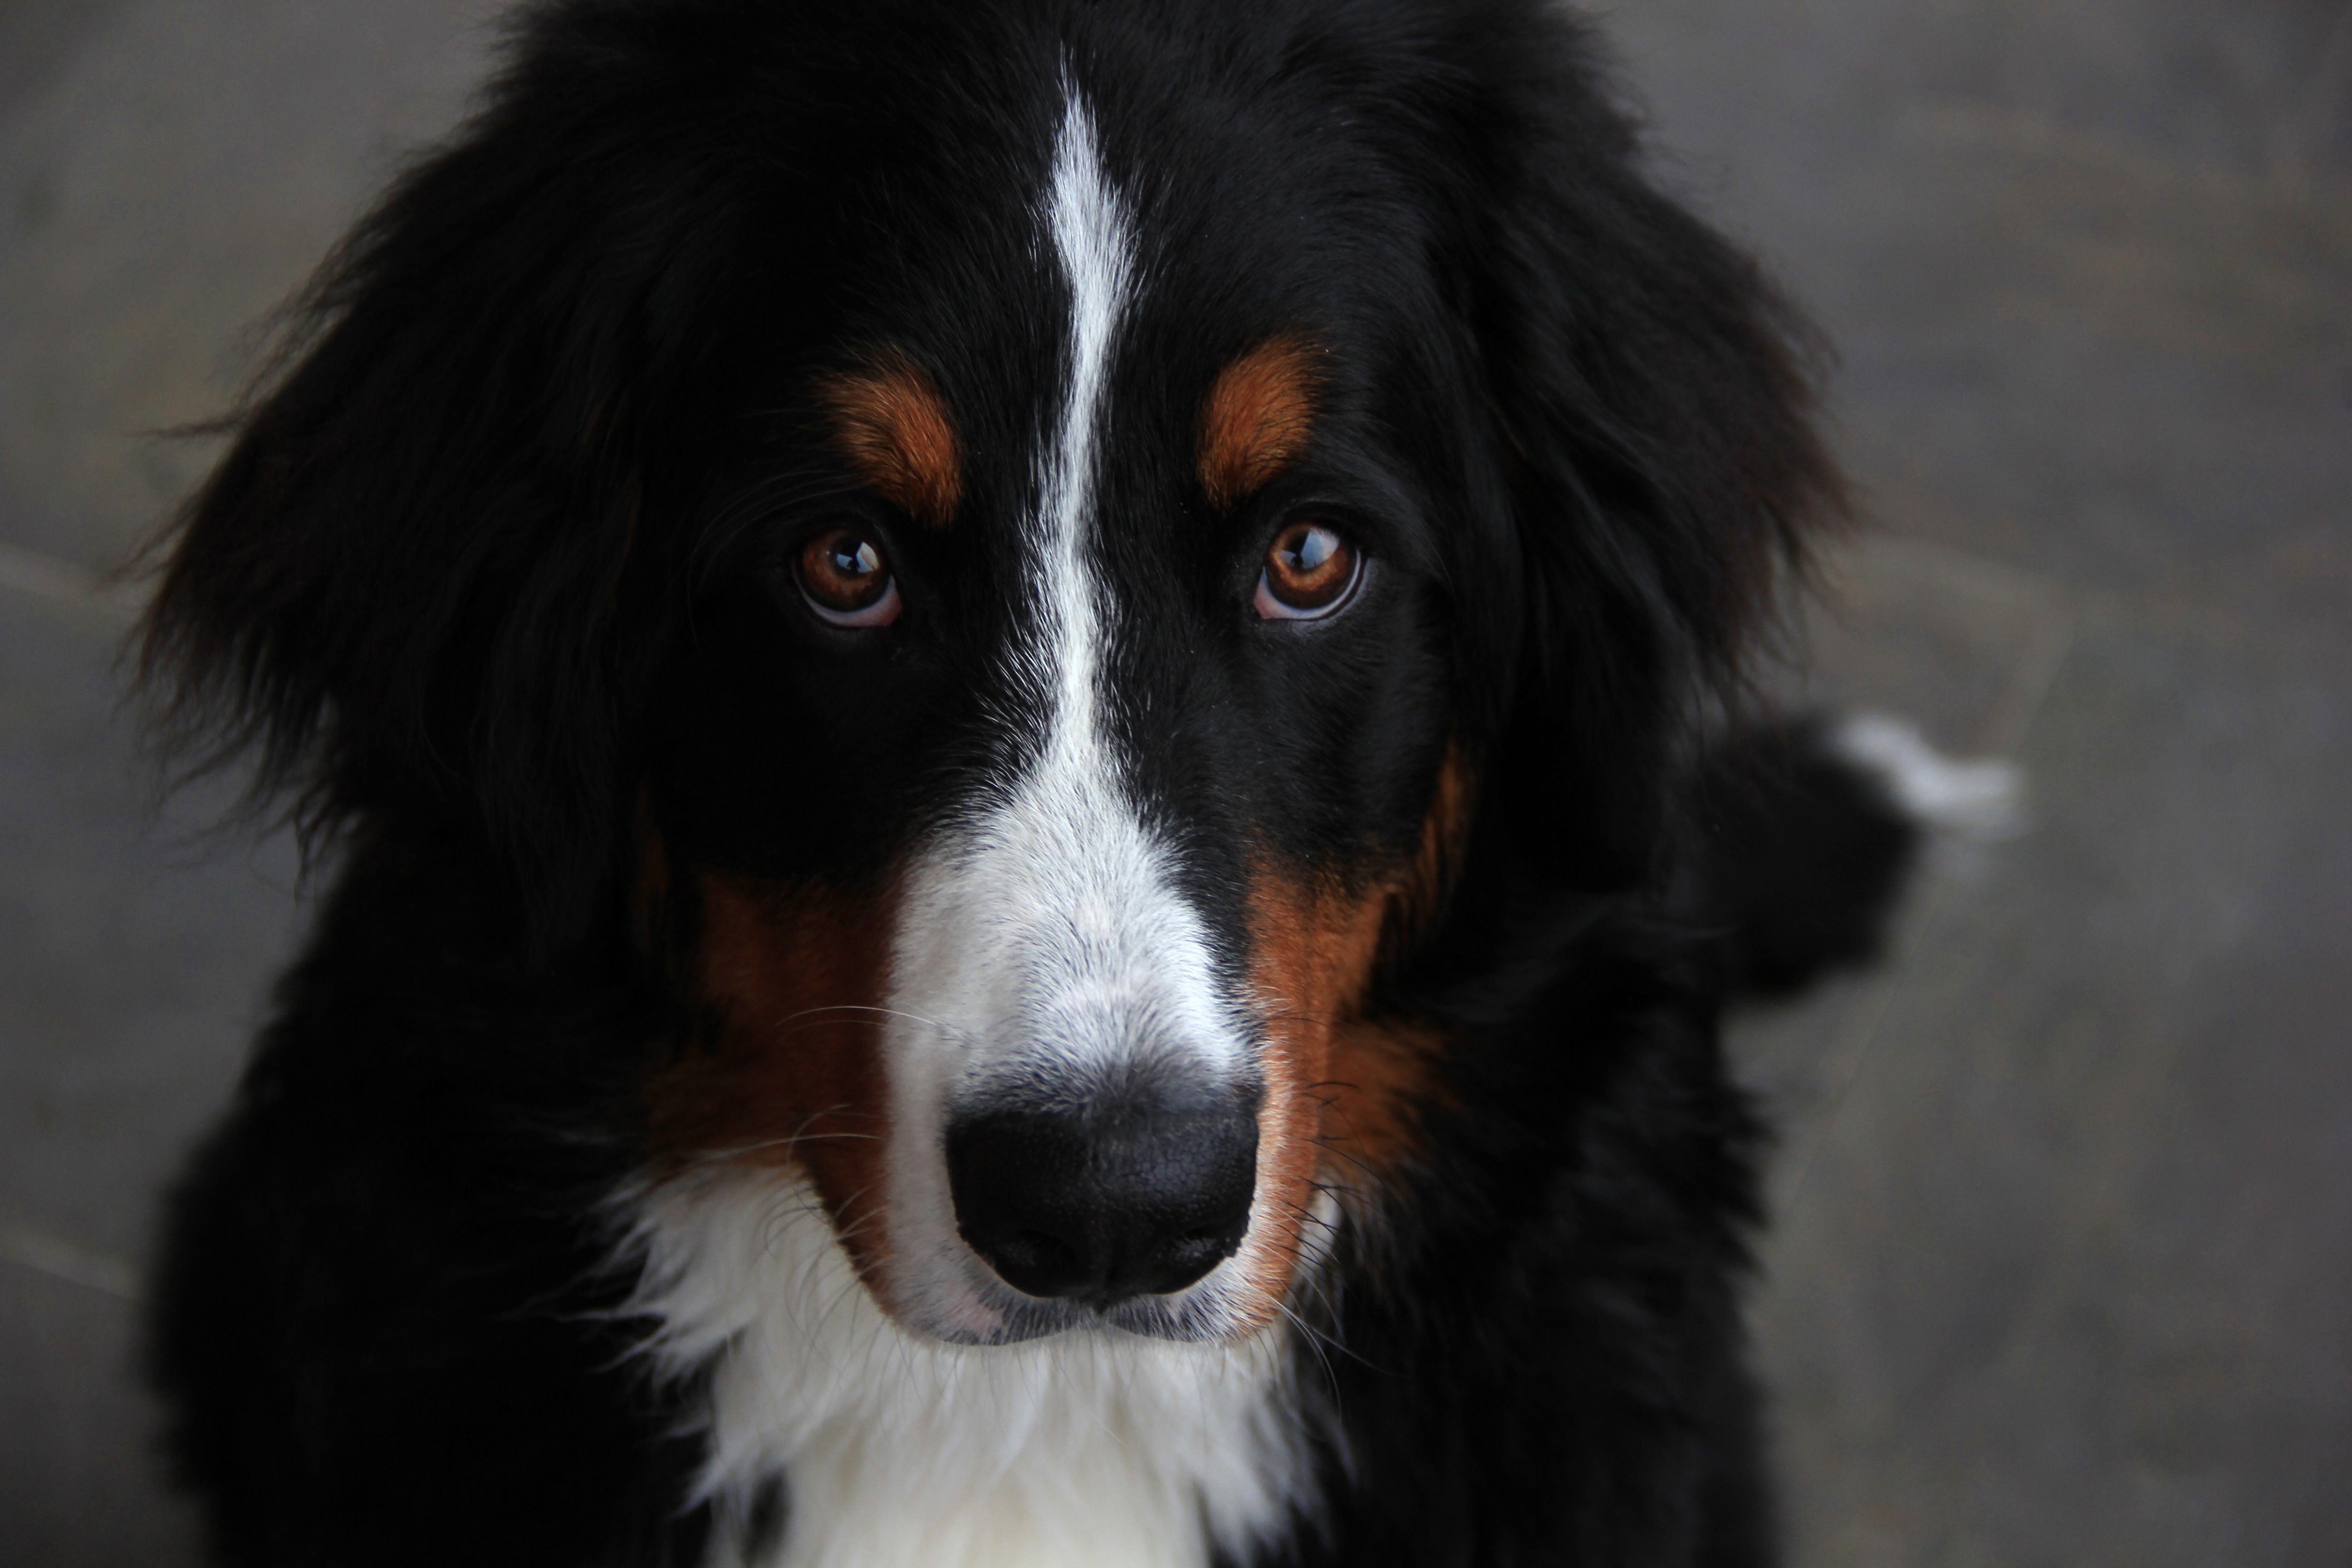
mountain, puppy, dog, animal, pet, fur, sitting, mammal, friend, vertebrate, domestic, adorable, dog breed, companion, obedient, australian shepherd, bouvier, bernese mountain dog, bernese, entlebucher mountain dog, dog like mammal, carnivoran, miniature australian shepherd, english shepherd, greater swiss mountain dog, appenzeller sennenhund